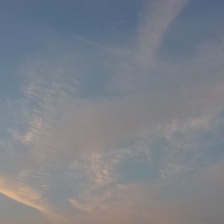
Cloud type: Contrail